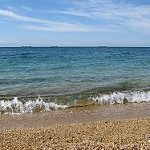
Label: sea